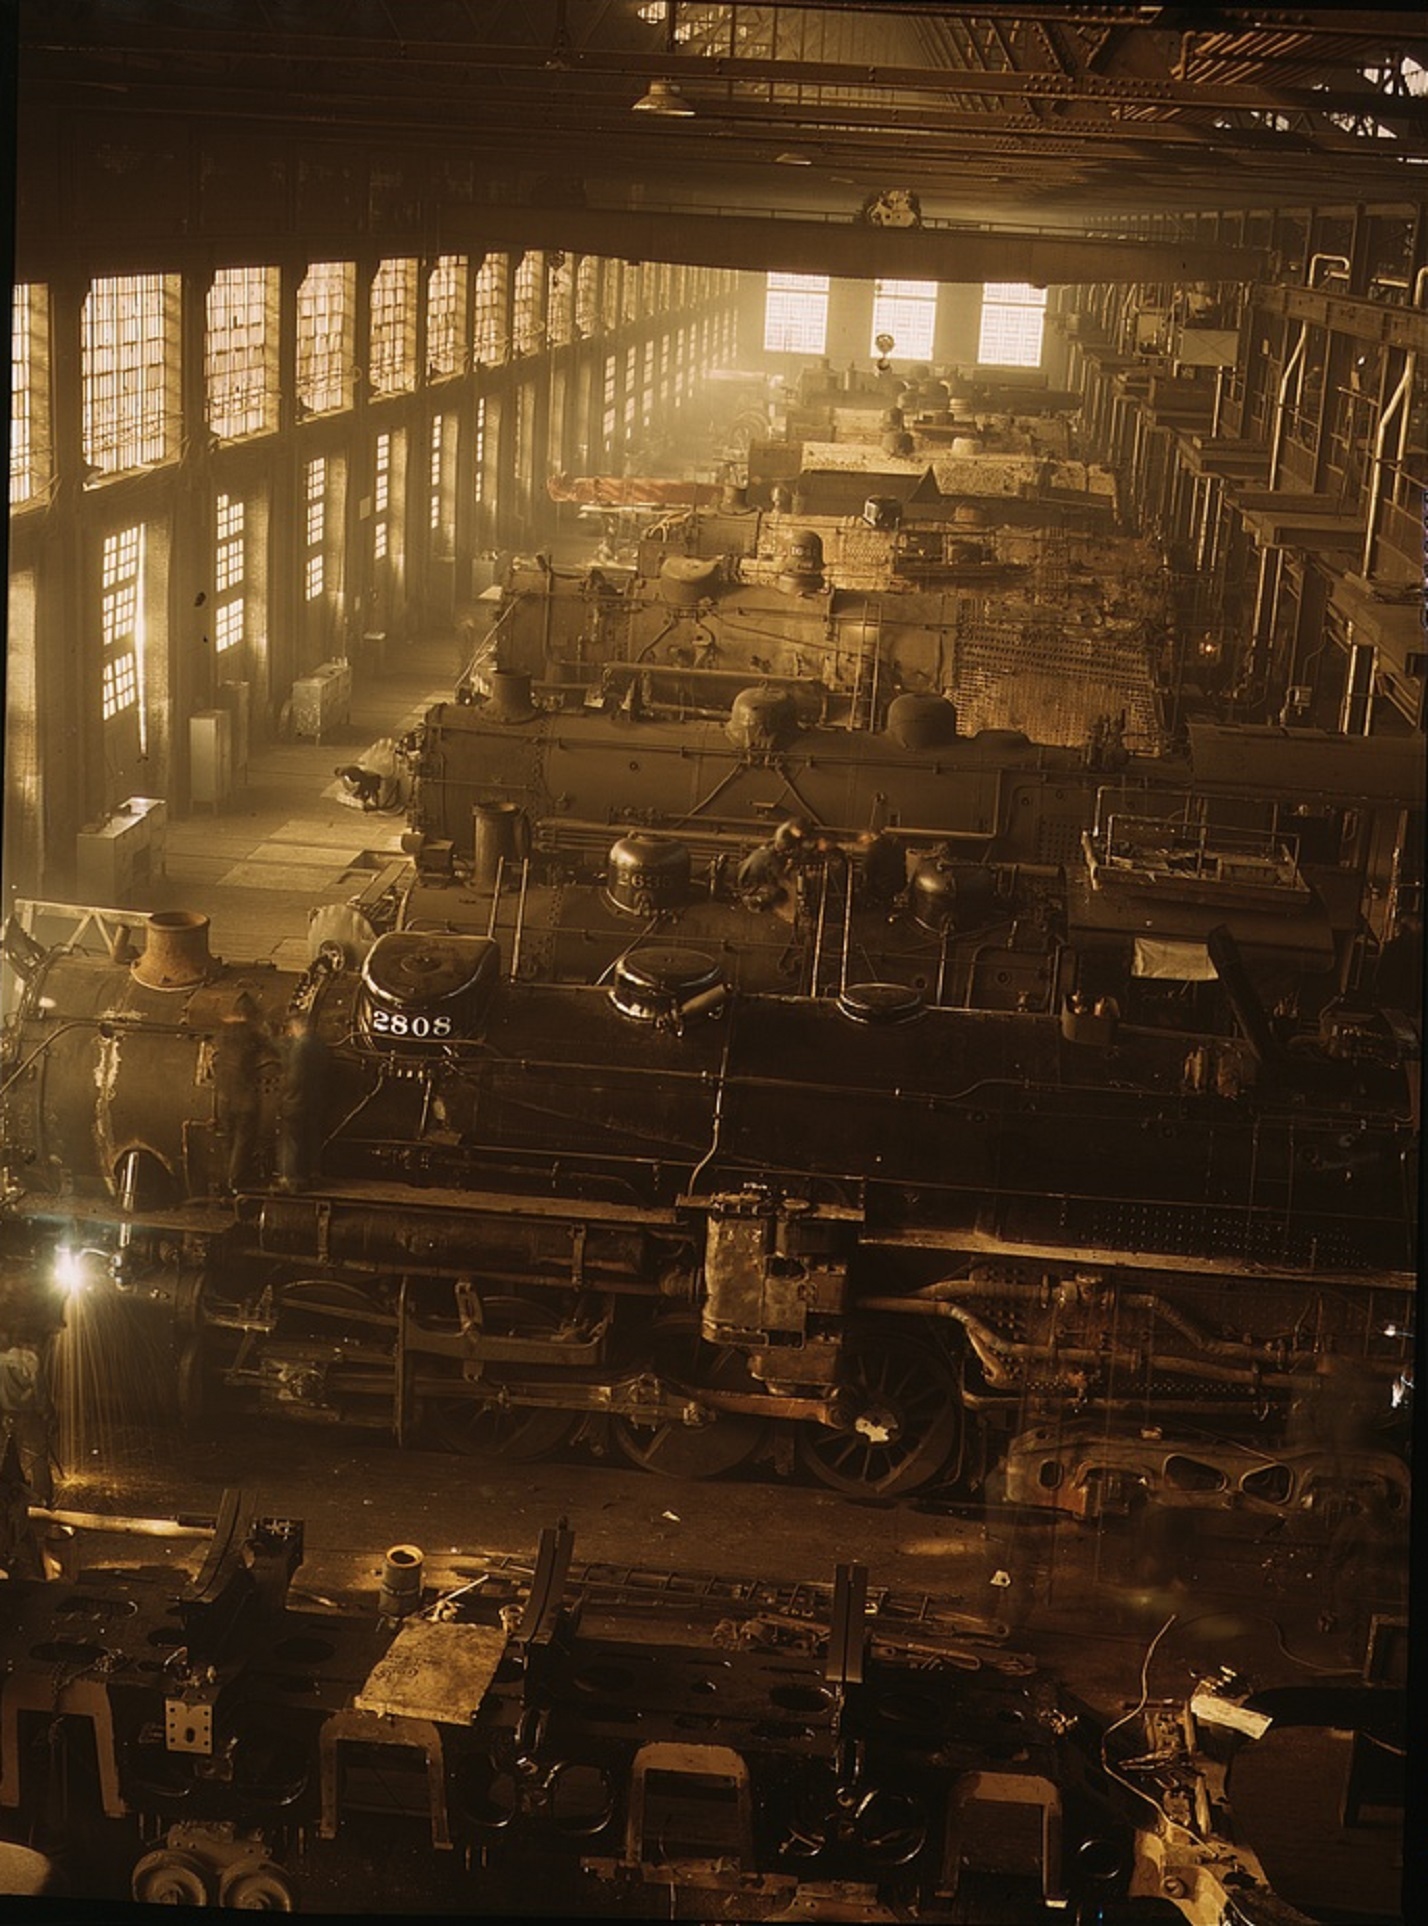
black and white, railway, railroad, night, retro, steam, building, train, transportation, repair, industrial, darkness, lighting, stage, engines, labor, workers, maintenance, locomotive shop